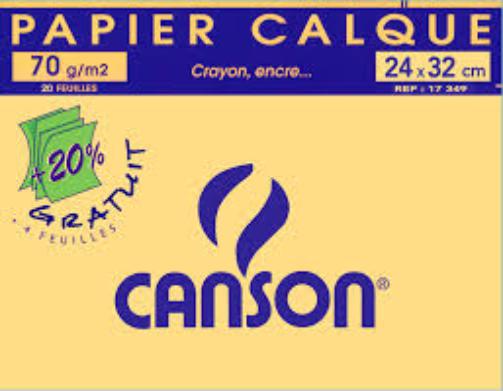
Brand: Canson
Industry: Necessities